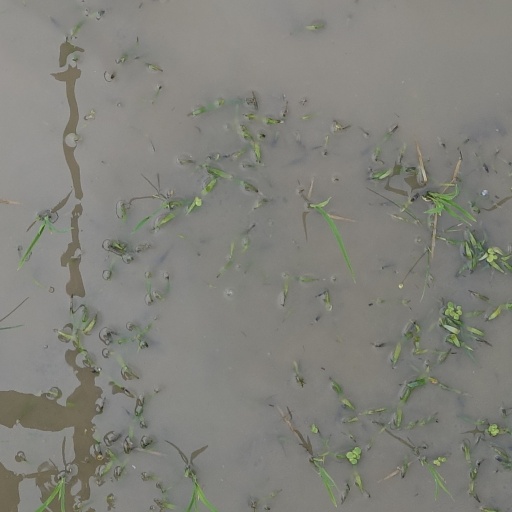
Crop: rice